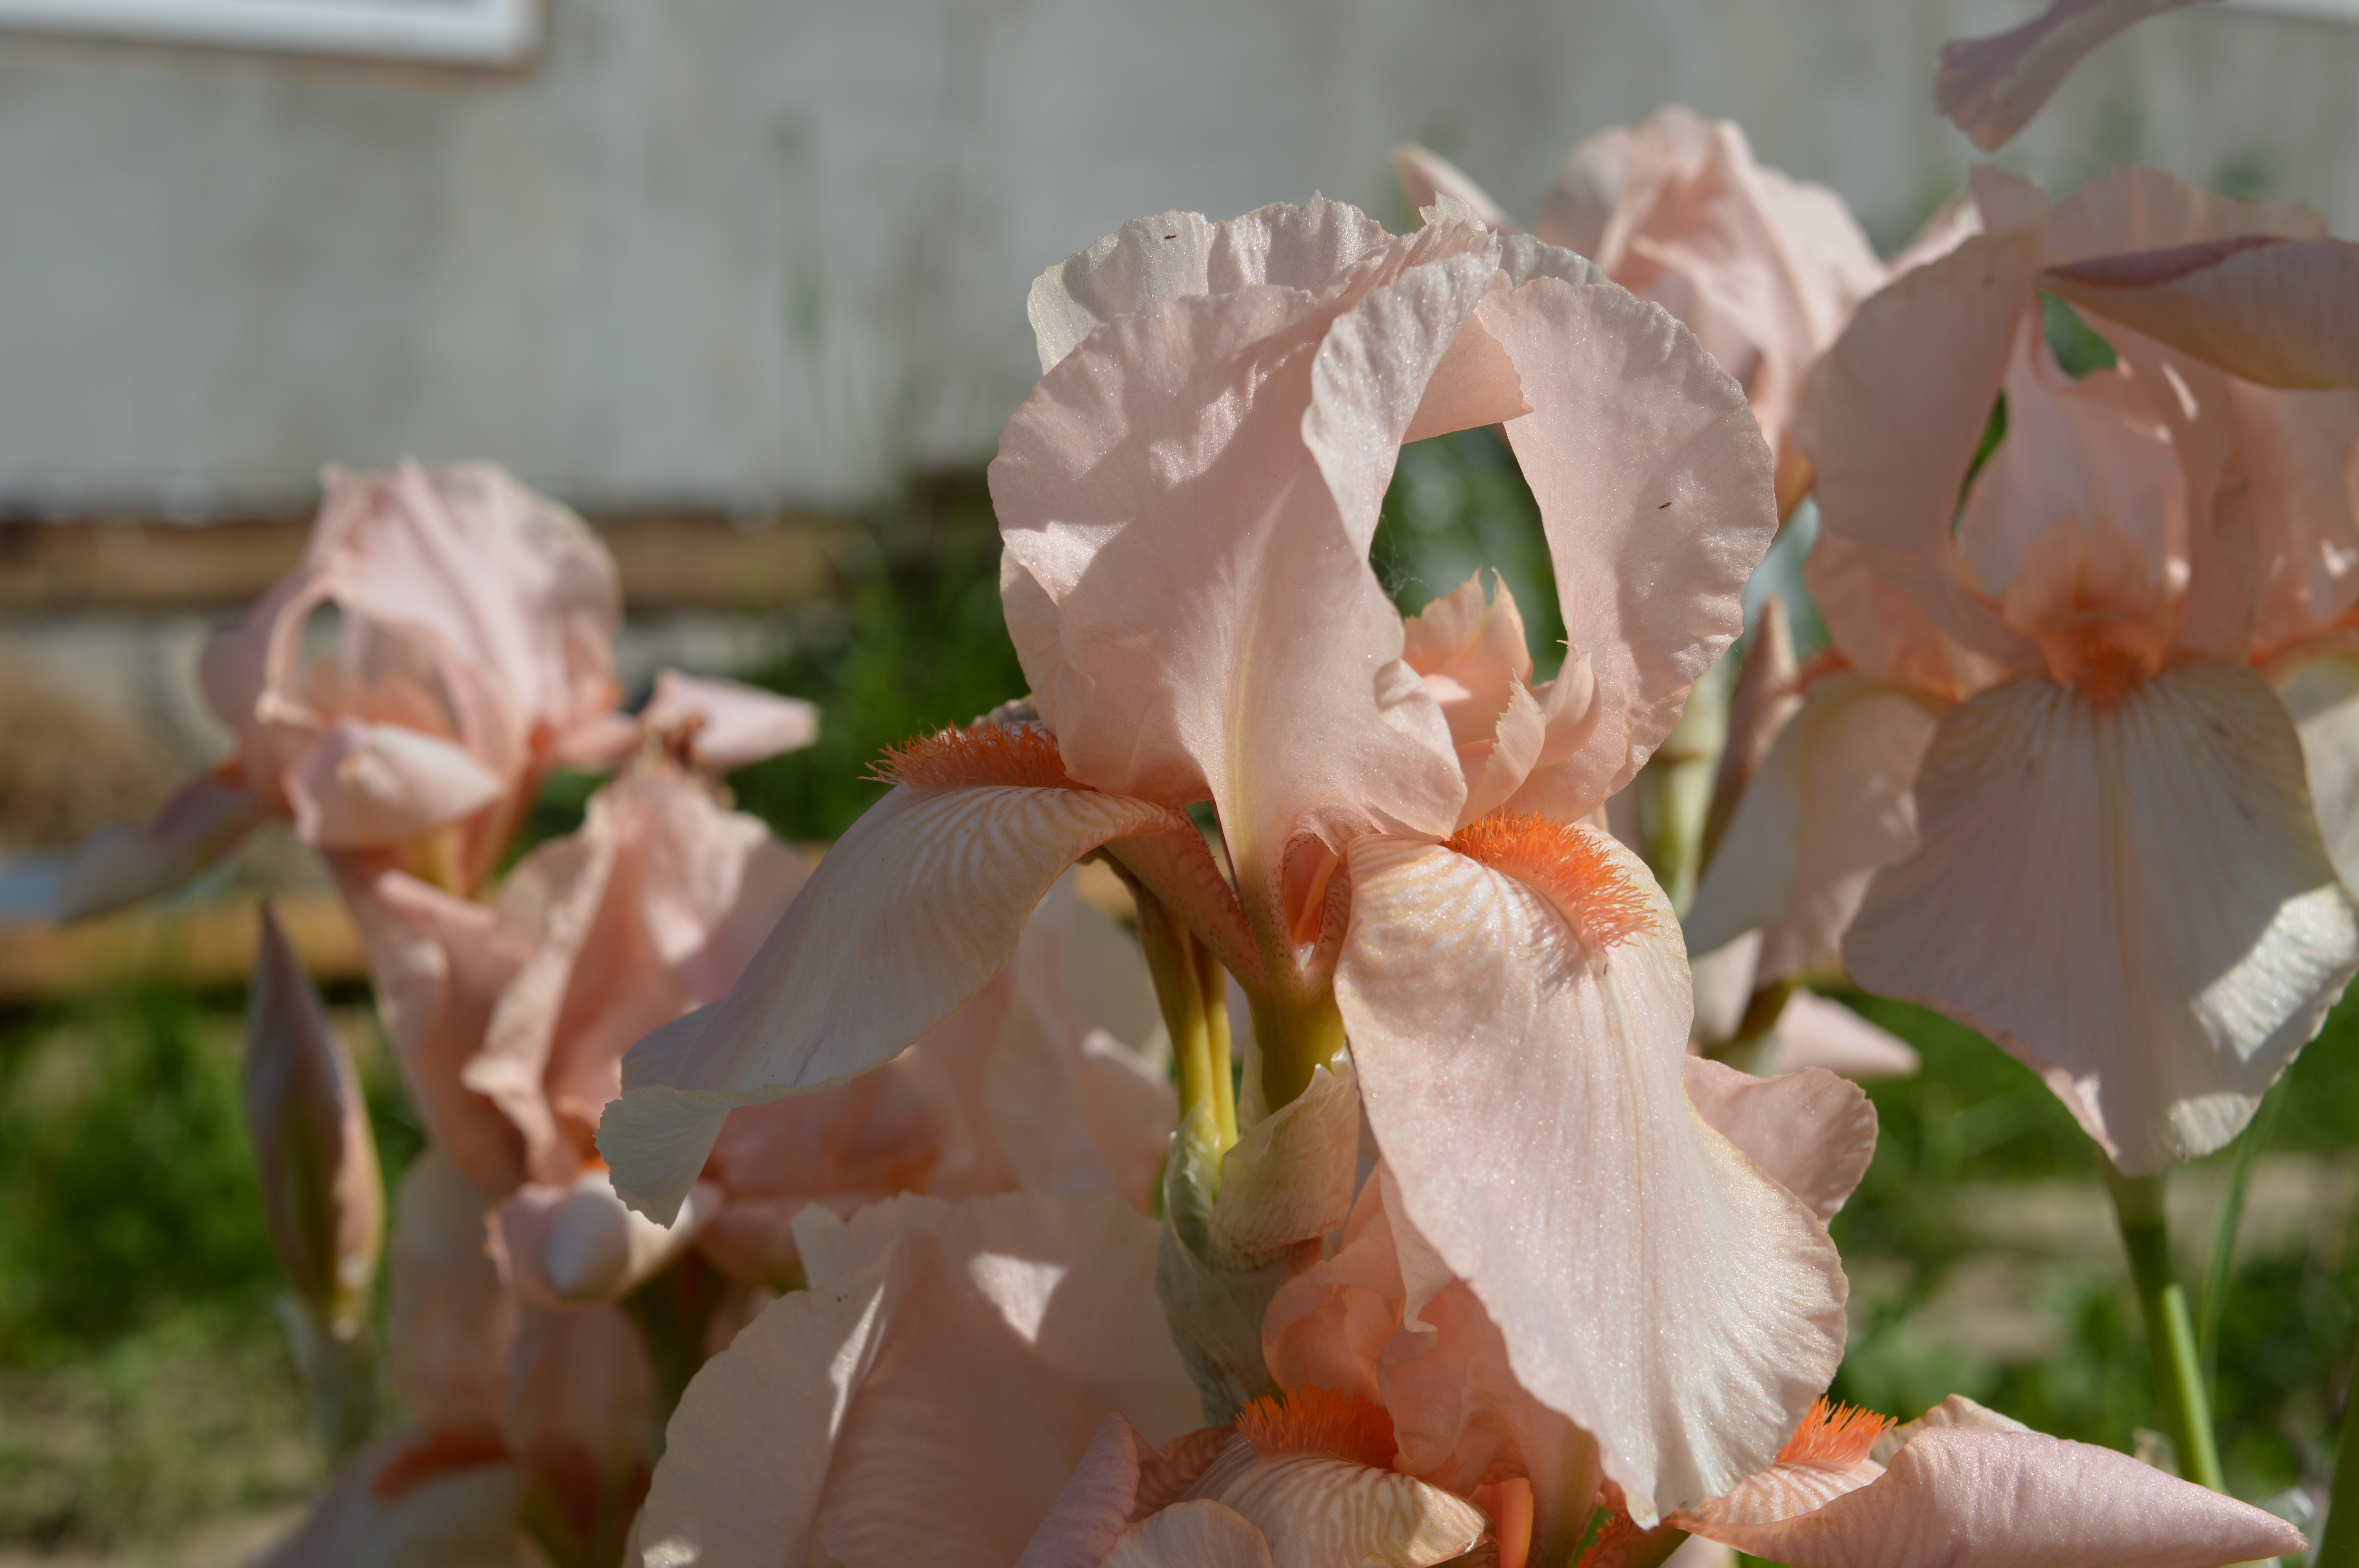
iris, bearded, summer, sunny, day, flower, plant, green, pink, salmon, petal, flowering plant, spring, botany, iris family, wildflower, plant stem